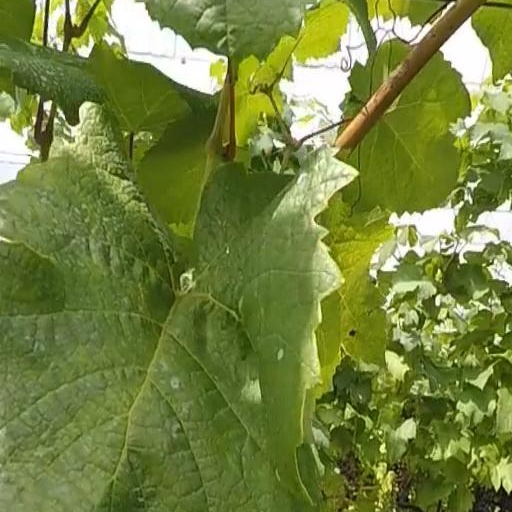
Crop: grape